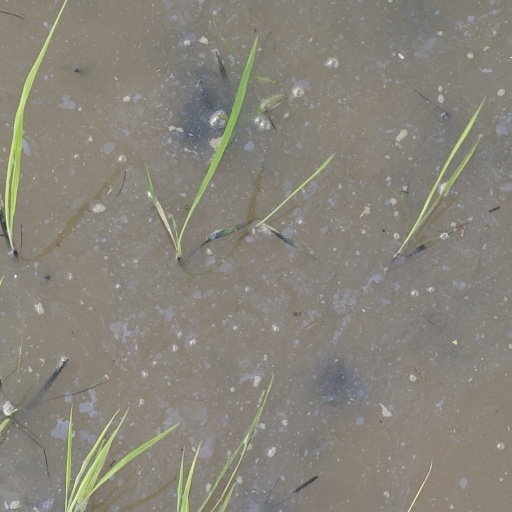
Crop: rice